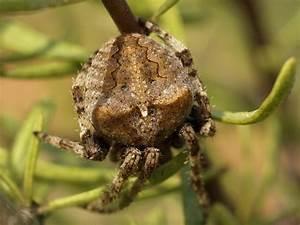
spider